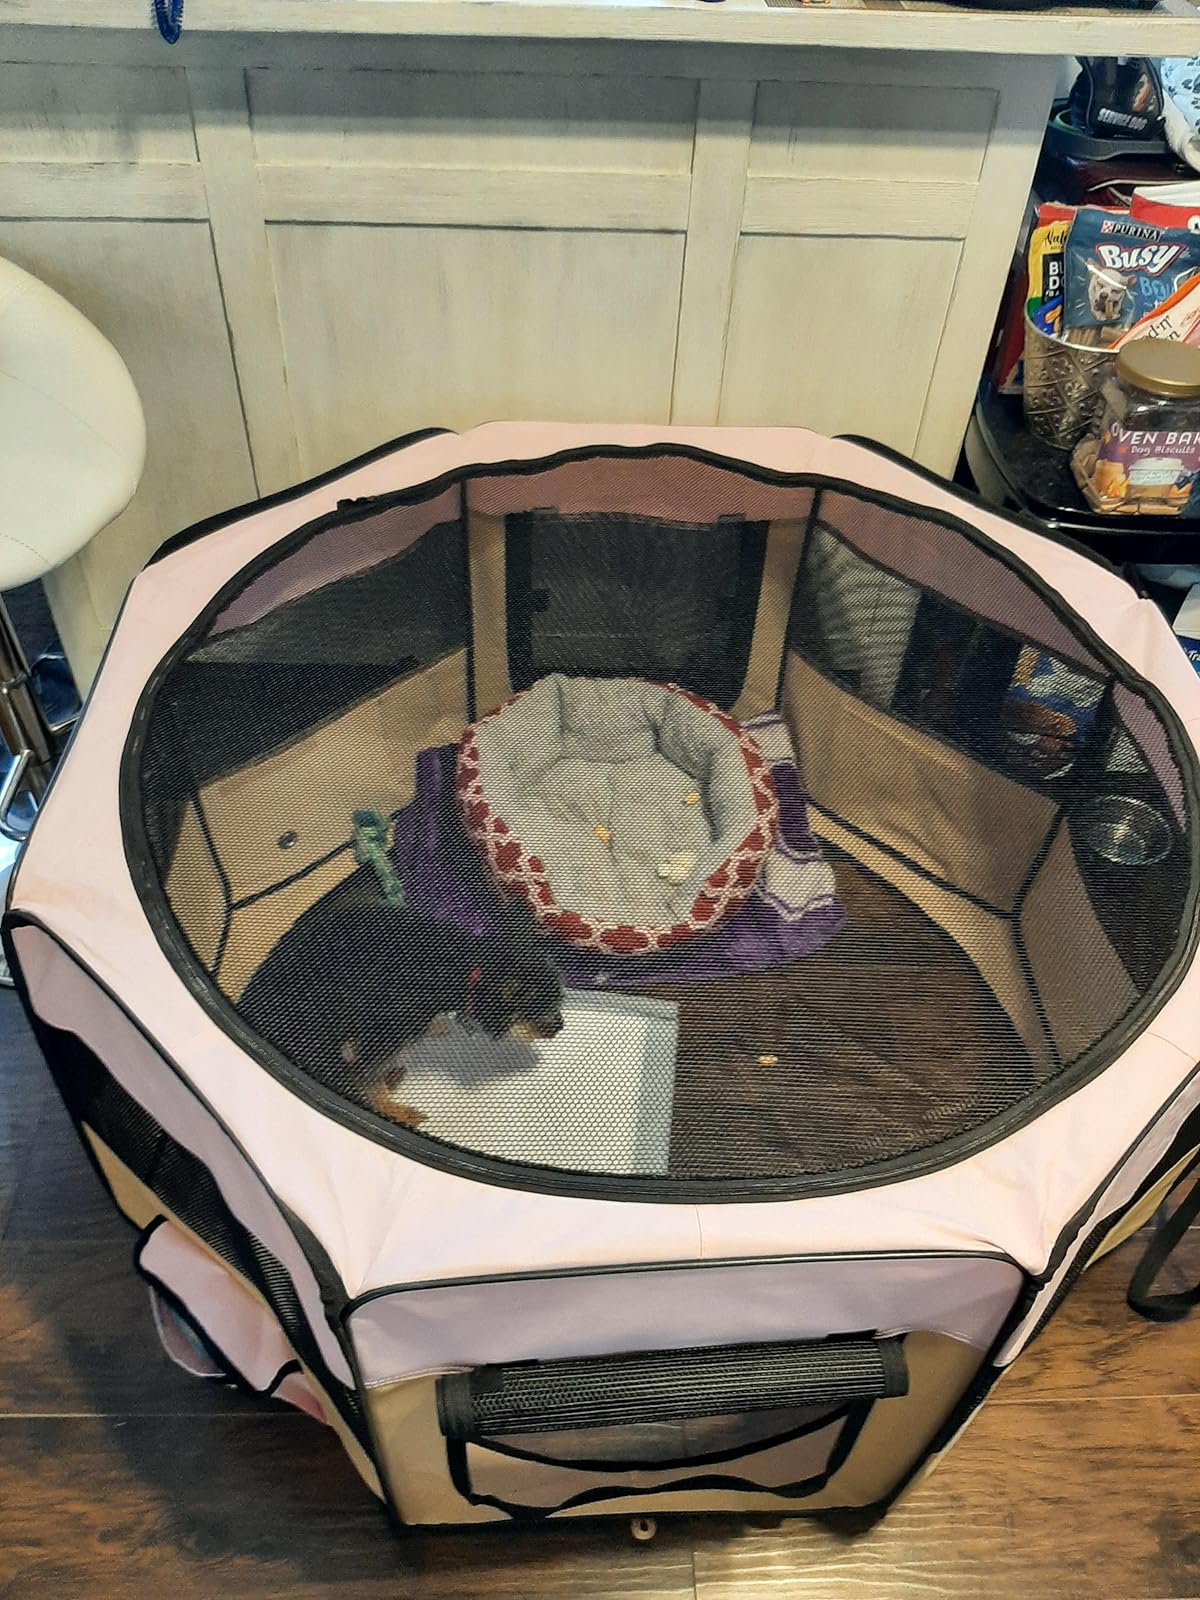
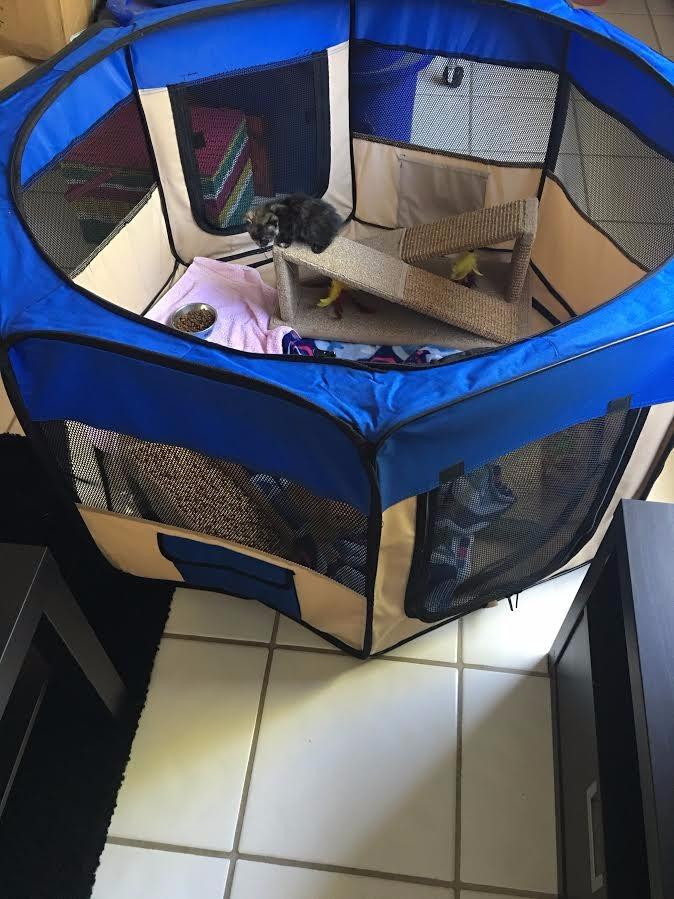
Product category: items_kennel
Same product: no